Sophia Kianni

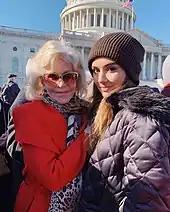

In November 2019, Kianni skipped school to join a group of protesters organized by Extinction Rebellion who intended to stage a week-long hunger strike and sit-in at the Washington, D.C., office of Speaker of the House Nancy Pelosi, demanding that she speak with them for an hour on camera about climate change. Locally, there were roughly a dozen participants; at 17 years old, Kianni was the youngest, and one of two women. Kianni was not a member of XR, and only participated in the first day of the sit-in, but gave a prepared speech and interviews to the press, and continued the hunger strike remotely. Kianni wrote about her participation in the protest for "Teen Vogue", and in 2020 acted as an XR DC spokesperson.